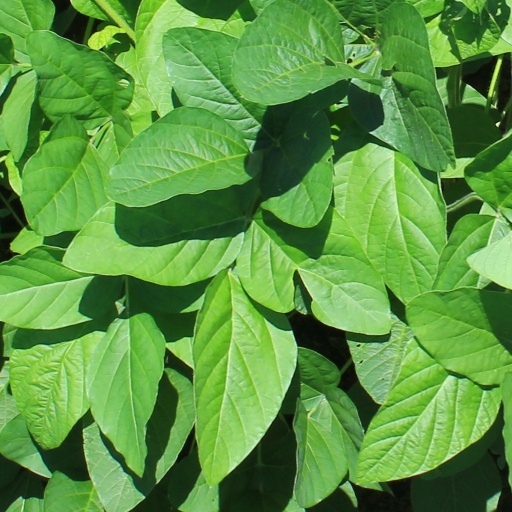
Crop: soybean